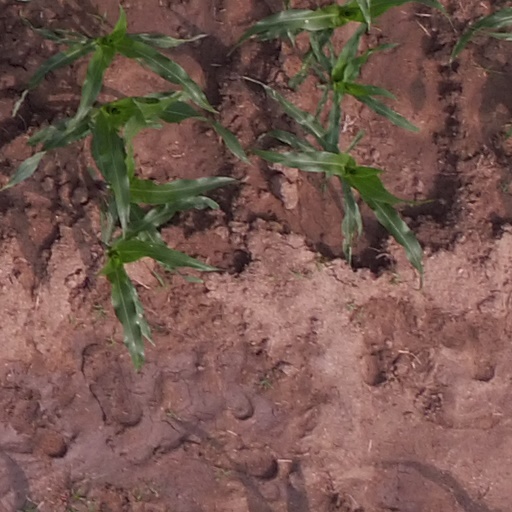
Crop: maize; corn